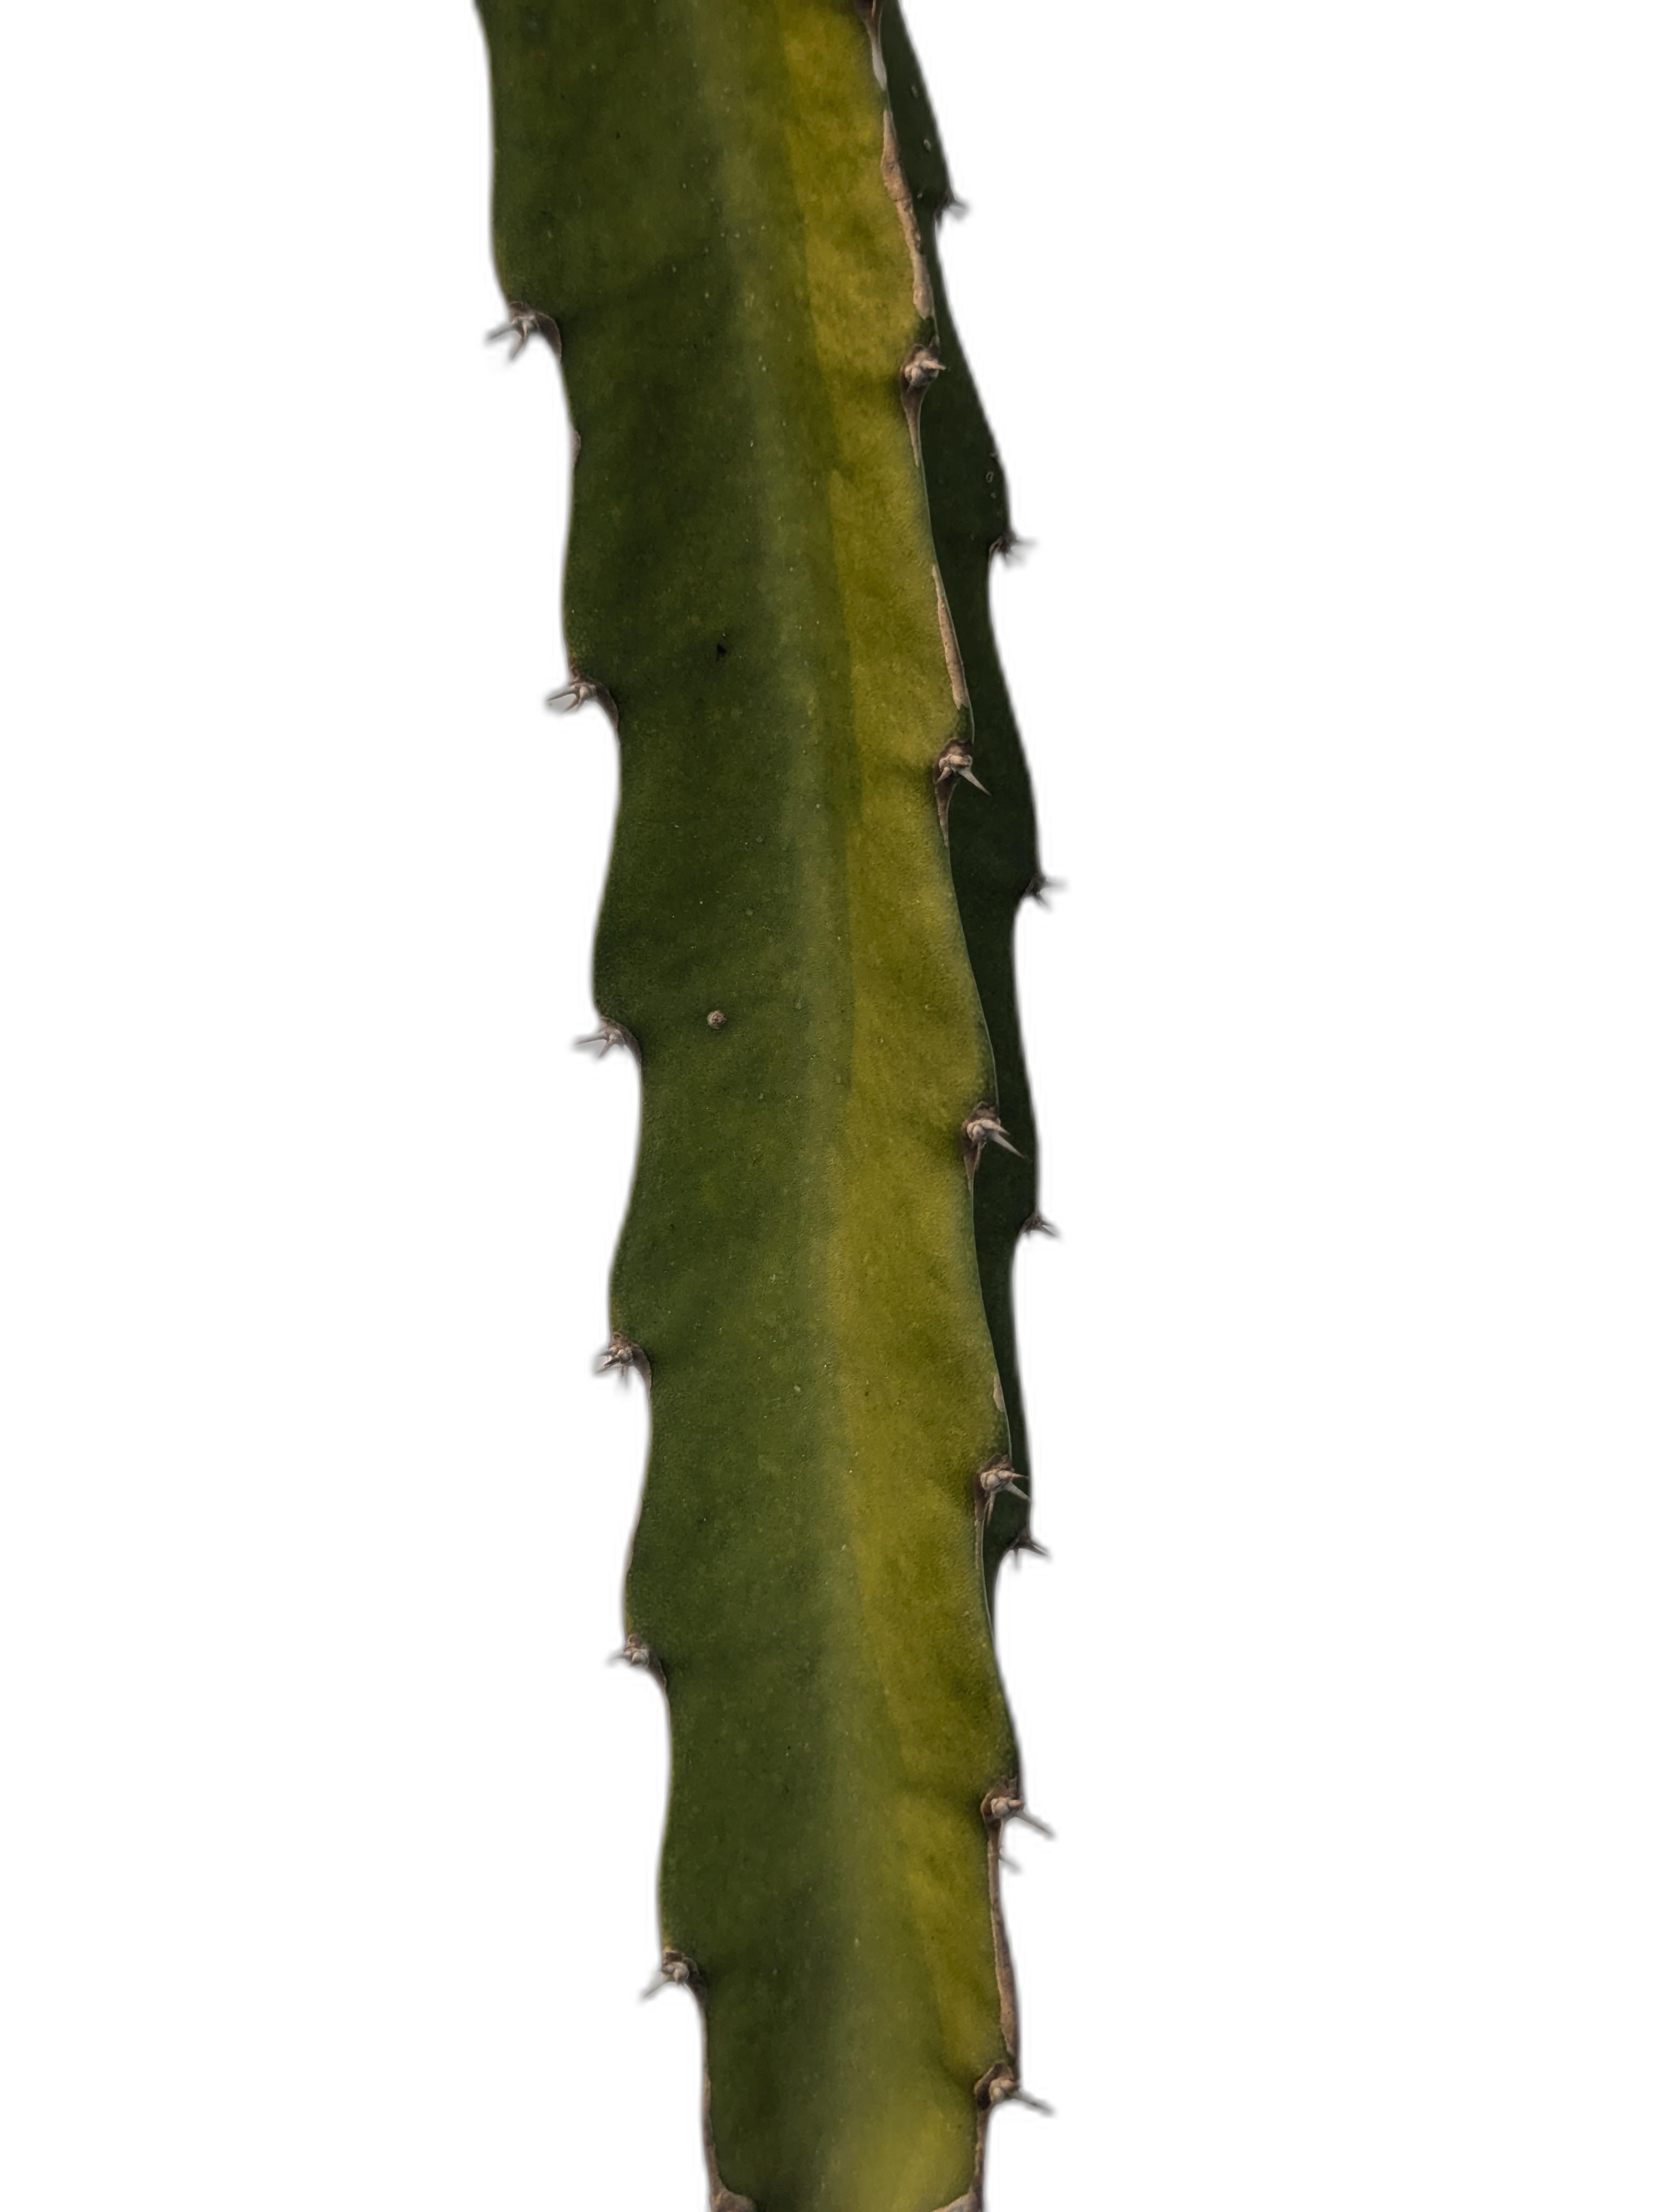
Label: Good leaf